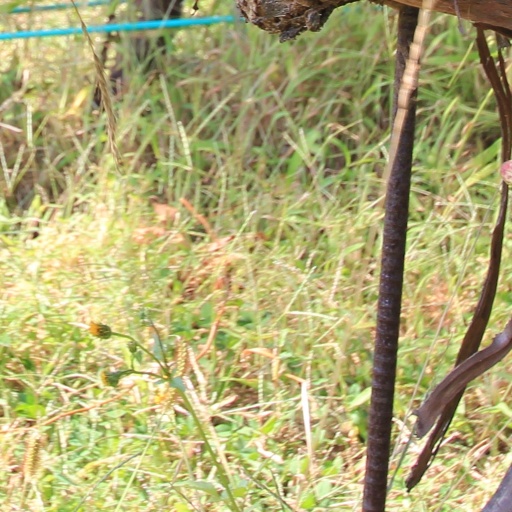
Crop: grape